St Andrews Botanic Garden

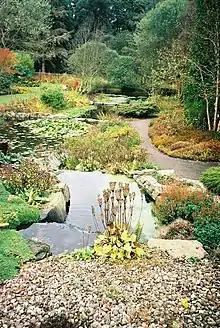
St Andrews Botanic Garden

The St Andrews Botanic Garden is an 18-acre botanical garden in the university town of St Andrews in Fife, Scotland. It is located on the banks of the wooded Kinness Burn in the Canongate area, on the southern edge of the town. The gardens are supported by the University of St Andrews and Fife Council, and by admission charges. The garden is included on the Inventory of Gardens and Designed Landscapes in Scotland.